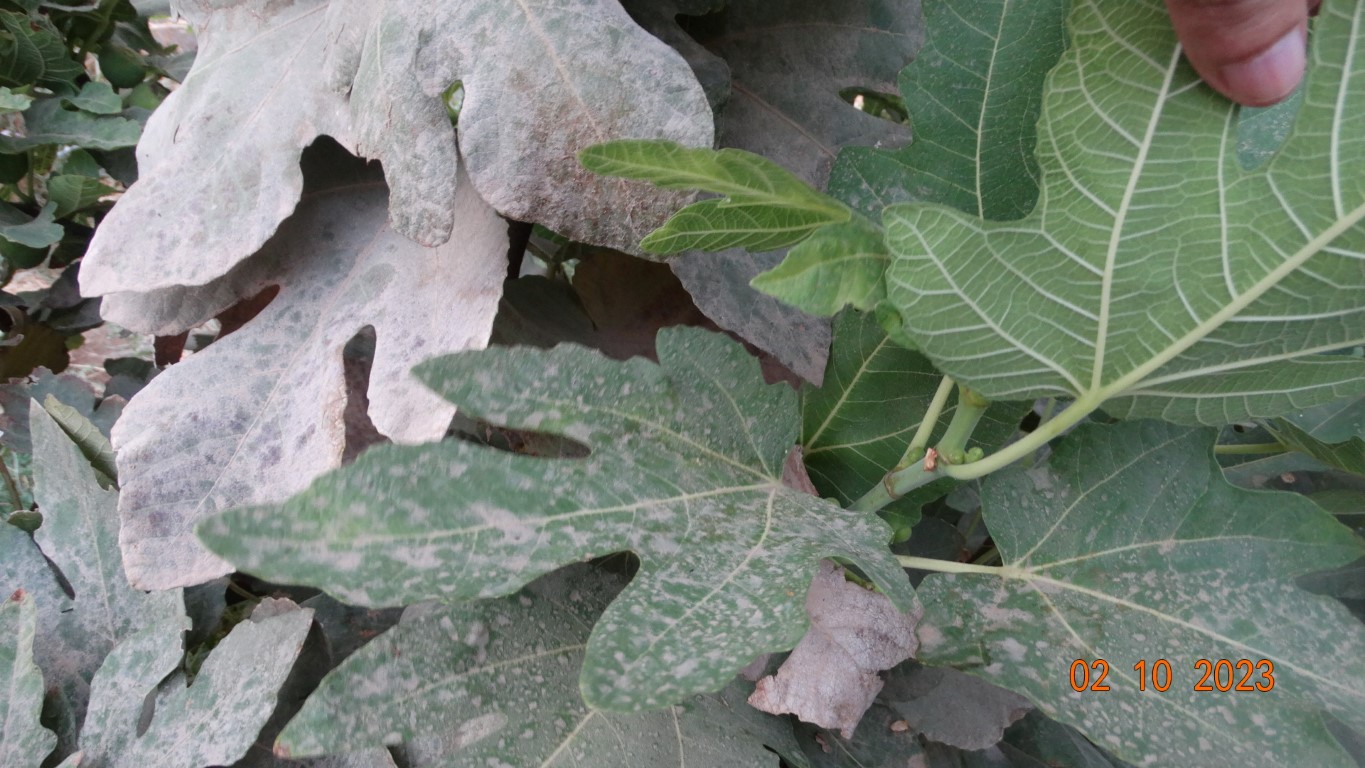
Label: healthy